MFSD6L

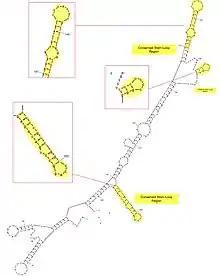
Secondary structure of MFSD6L mRNA 5' UTR

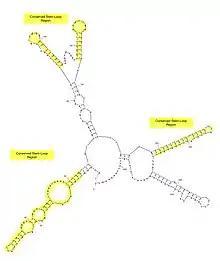
Secondary structure of the MFSD6L mRNA 3' UTR

Since there is only one exon and no introns within the MFSD6L gene, There is no splicing performed on the MFSD6L mRNA. Translation of the MFSD6L protein initiates at the end of the 5' UTR, which is the first 245 nucleotides of the MFSD6L mRNA. There are conserved stem-loop regions across mammalian orthologs, which infer possible miRNA binding sites.